Caergwrle Bowl

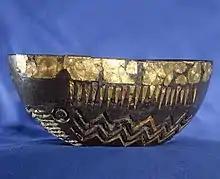
The Caergwrle Bowl

The Caergwrle Bowl is a unique object dating to the Middle Bronze Age, , originally manufactured from shale, tin and gold, and found in Caergwrle, Flintshire, north east Wales. It is thought to represent a boat, with its applied gold decoration signifying oars and waves, and either sun discs or circular shields. At both ends of the boat is a pair of oculi or 'eyes'.